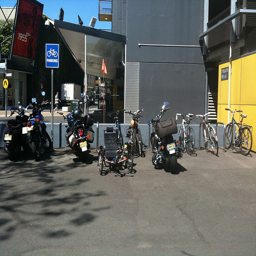
Some bicycles and motorcycles are parked close together.
Bicycles and motorcycles are parked together outside a building.
A row of mopeds and bicycles in parking lot next to building.
A parking lot full of motorcycles and bicycles.
some bicycles are parked next to some motorcycles